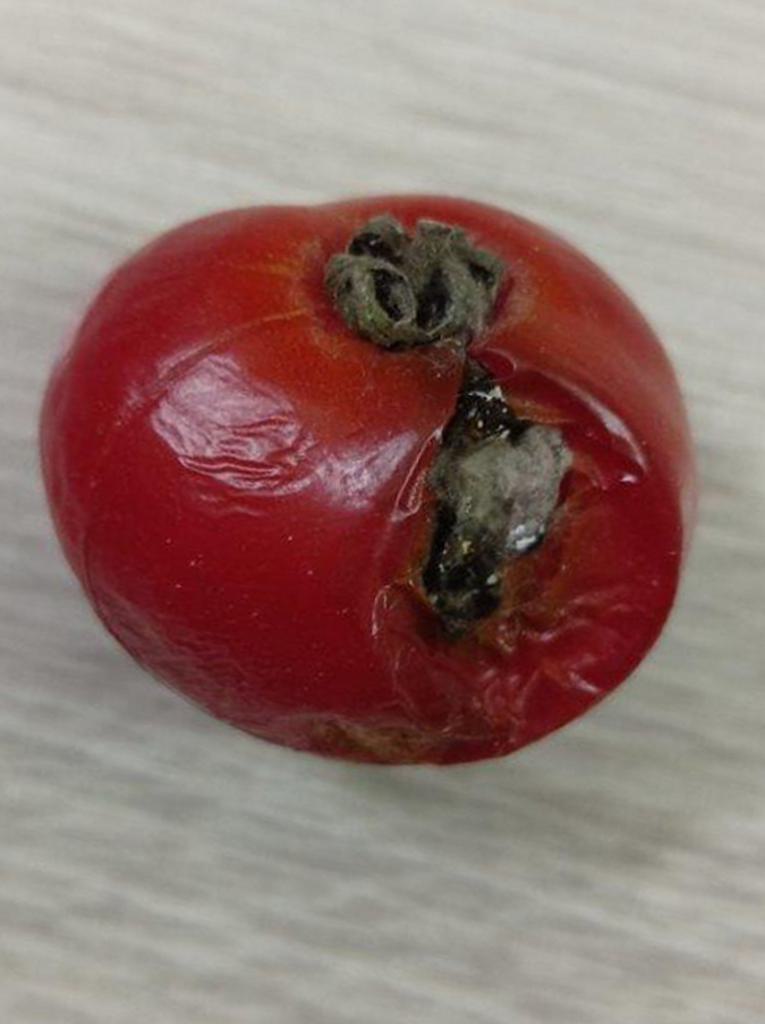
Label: Rotten